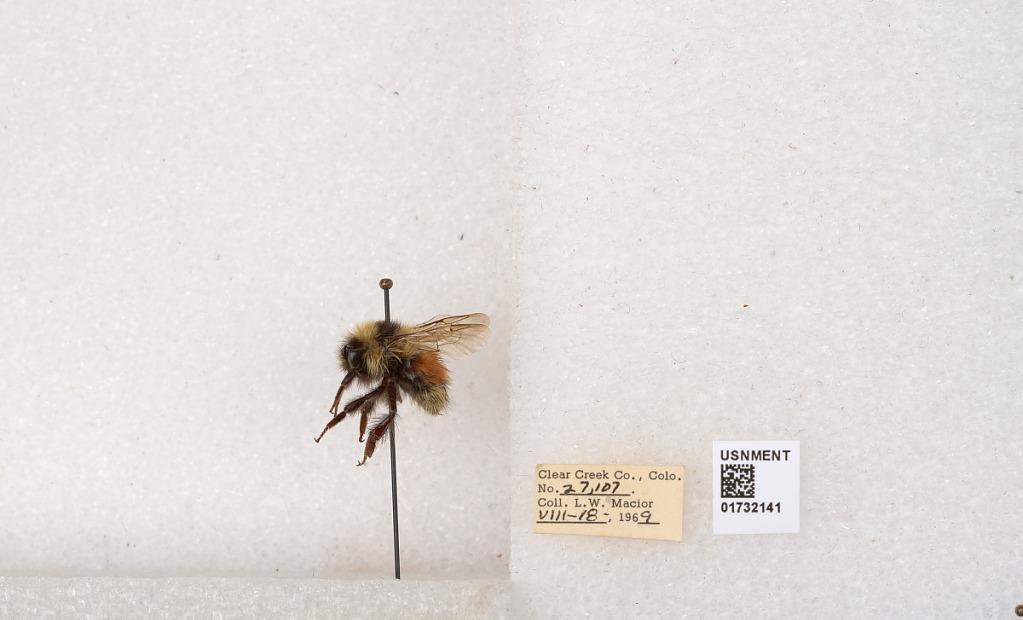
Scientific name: Bombus (Pyrobombus) sylvicola Kirby
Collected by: L. Macior
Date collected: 1969-8-18
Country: United States
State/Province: Colorado
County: Clear Creek
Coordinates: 39.7006, -105.694